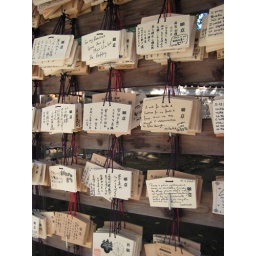
The placards are arranged on a wooden fence around a &amp;quot;Prayer Tree&amp;quot; at the shrine.